Paris by Night 83

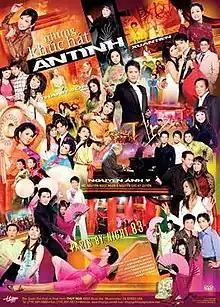
Poster for PBN 83

Paris By Night 83: Những Khúc Hát Ân Tình is a "Paris By Night" program that was filmed at the Charles M. Schulz Theatre at Knott's Berry Farm in Buena Park, California, on Saturday, May 27, 2006. It is the first program to be released to a 3-disc DVD format on Thursday, September 21, 2006. The first two discs are Part I and Part II of the music program. And the third disc is special features, mainly documentaries about the composers featured in this program. The third disc also includes two bonus MTV music videos.